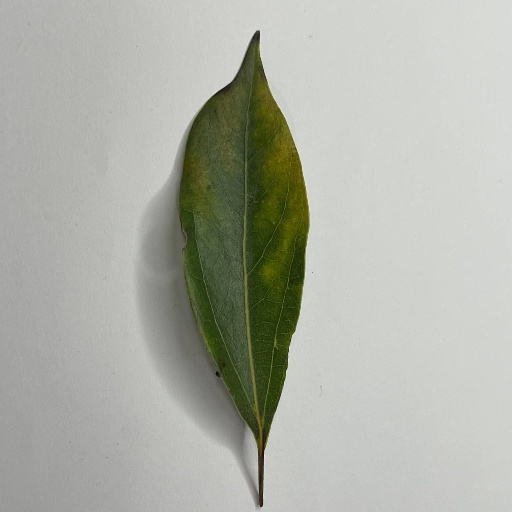
Species: Camphor
Leaf condition: Bacterial Spot